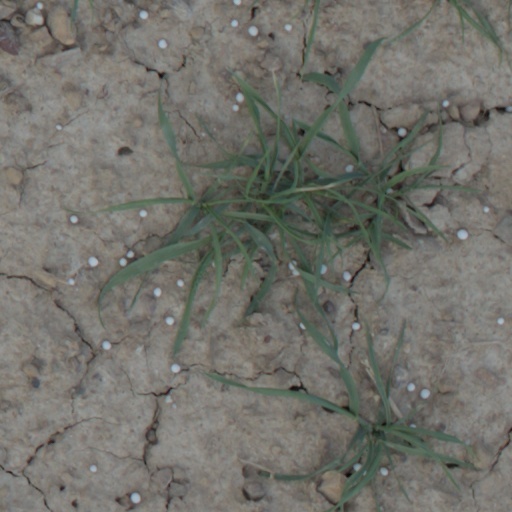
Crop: wheat